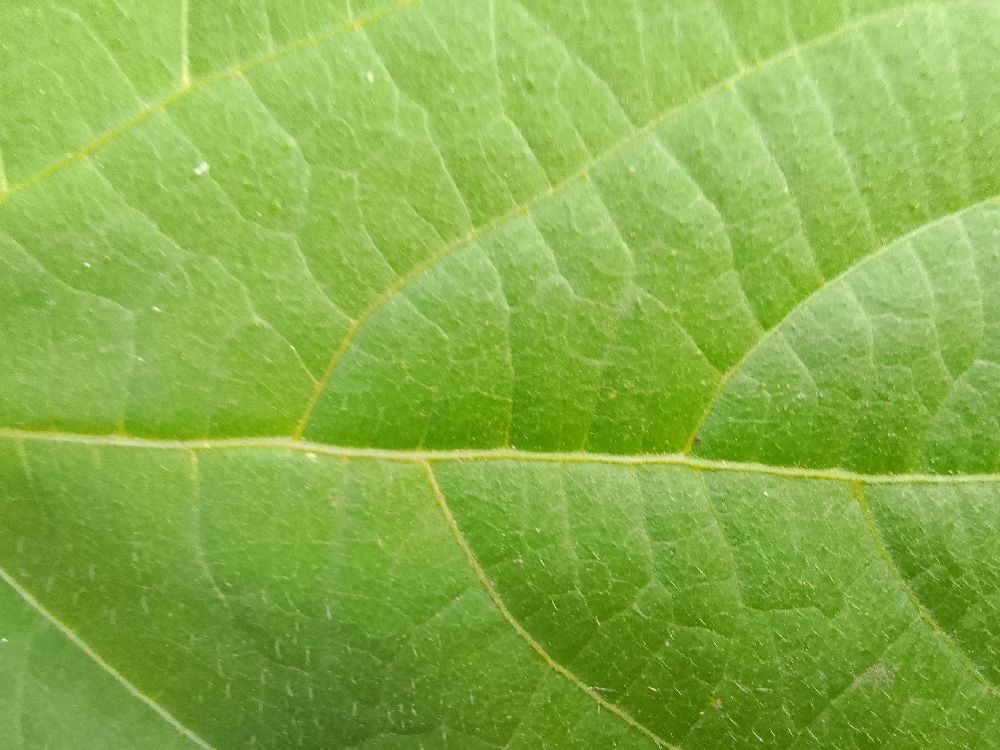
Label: healthy